Renfe Feve

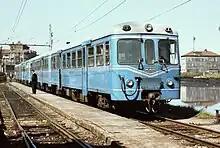
A FEVE Series 2300 train at Avilés in Asturias in 1977

Renfe Cercanías AM, formerly known as Renfe Feve, is a division of state-owned Spanish railway company Renfe Operadora. It operates most of Spain's of metre-gauge railway. This division of Renfe was previously a stand-alone company named FEVE ("Ferrocarriles de Vía Estrecha," Spanish for "Narrow-Gauge Railways). On 31 December 2012, the Spanish government simplified the organization of state-owned railway companies by merging FEVE into Renfe and Adif. The rolling stock and the brand FEVE were transferred to Renfe (renamed "Renfe Feve"), while the infrastructure was transferred to Adif.